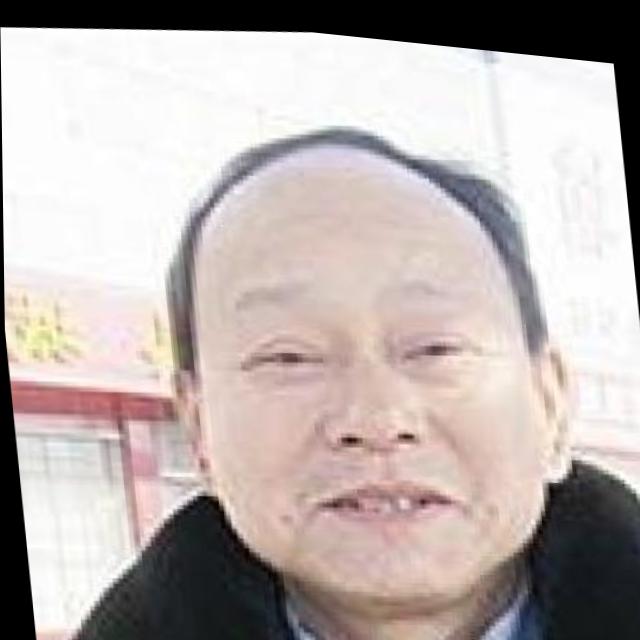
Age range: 45-64